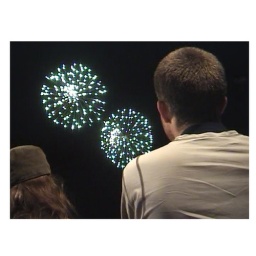
clicked this in my video cam at besant nagar beach during a sky show